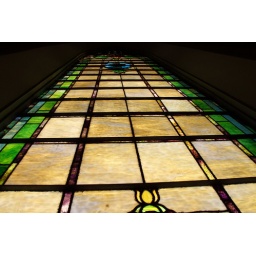
Stained glass window in St. Peter's Roman Catholic Church (1833, remodeled 1896) on Church Street in Harper's Ferry, West Virginia.